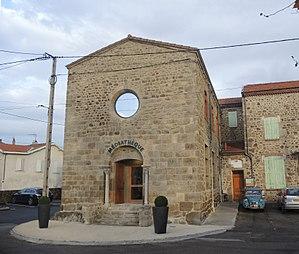
Davézieux Médiathèque
Davézieux est une commune française située dans le département de l'Ardèche en région Auvergne-Rhône-Alpes.